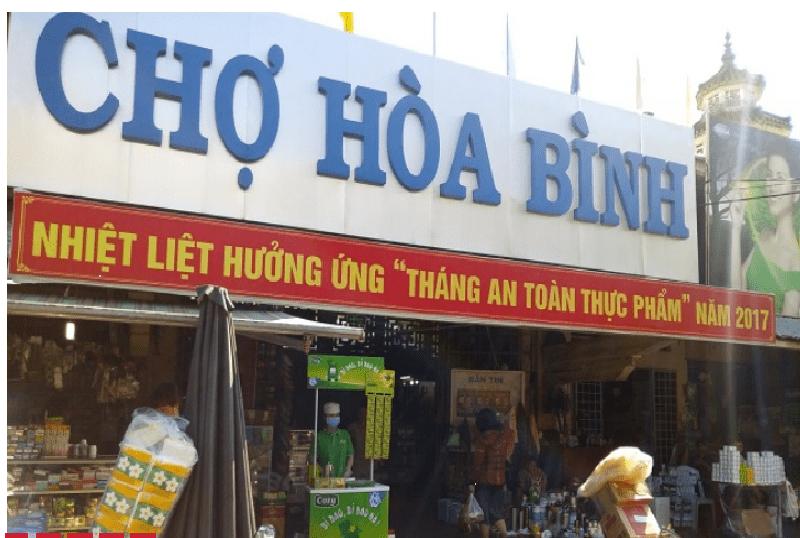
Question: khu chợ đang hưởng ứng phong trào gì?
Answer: khu chợ đang hưởng ứng phong trào tháng an toàn thực phẩm